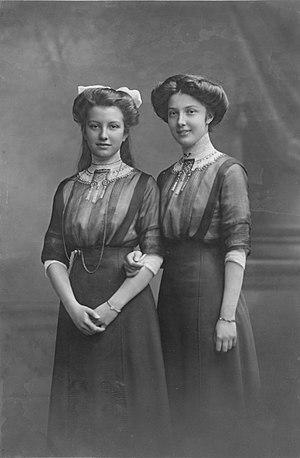
L'archiduchesse Élisabeth-Françoise-Marie-Caroline-Ignatia-Salvator est la fille aînée de François-Salvator de Habsbourg-Toscane et de Marie-Valérie d'Autriche. Par sa mère, elle est la petite-fille de l'empereur François-Joseph Ier d'Autriche.